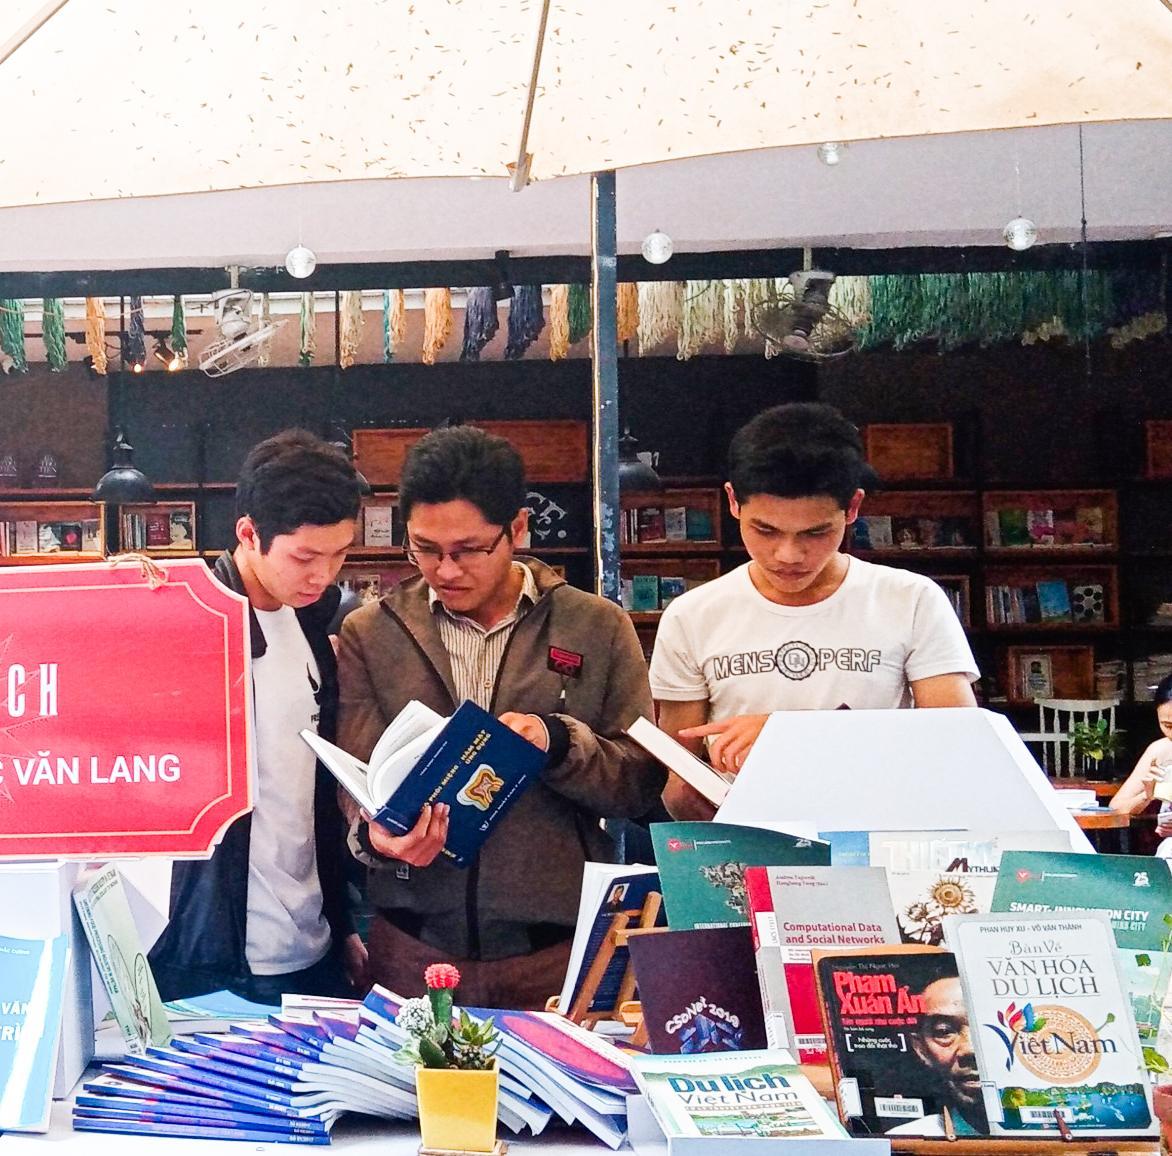
có nhiều cuốn sách được trưng bày trước mặt của ba chàng trai